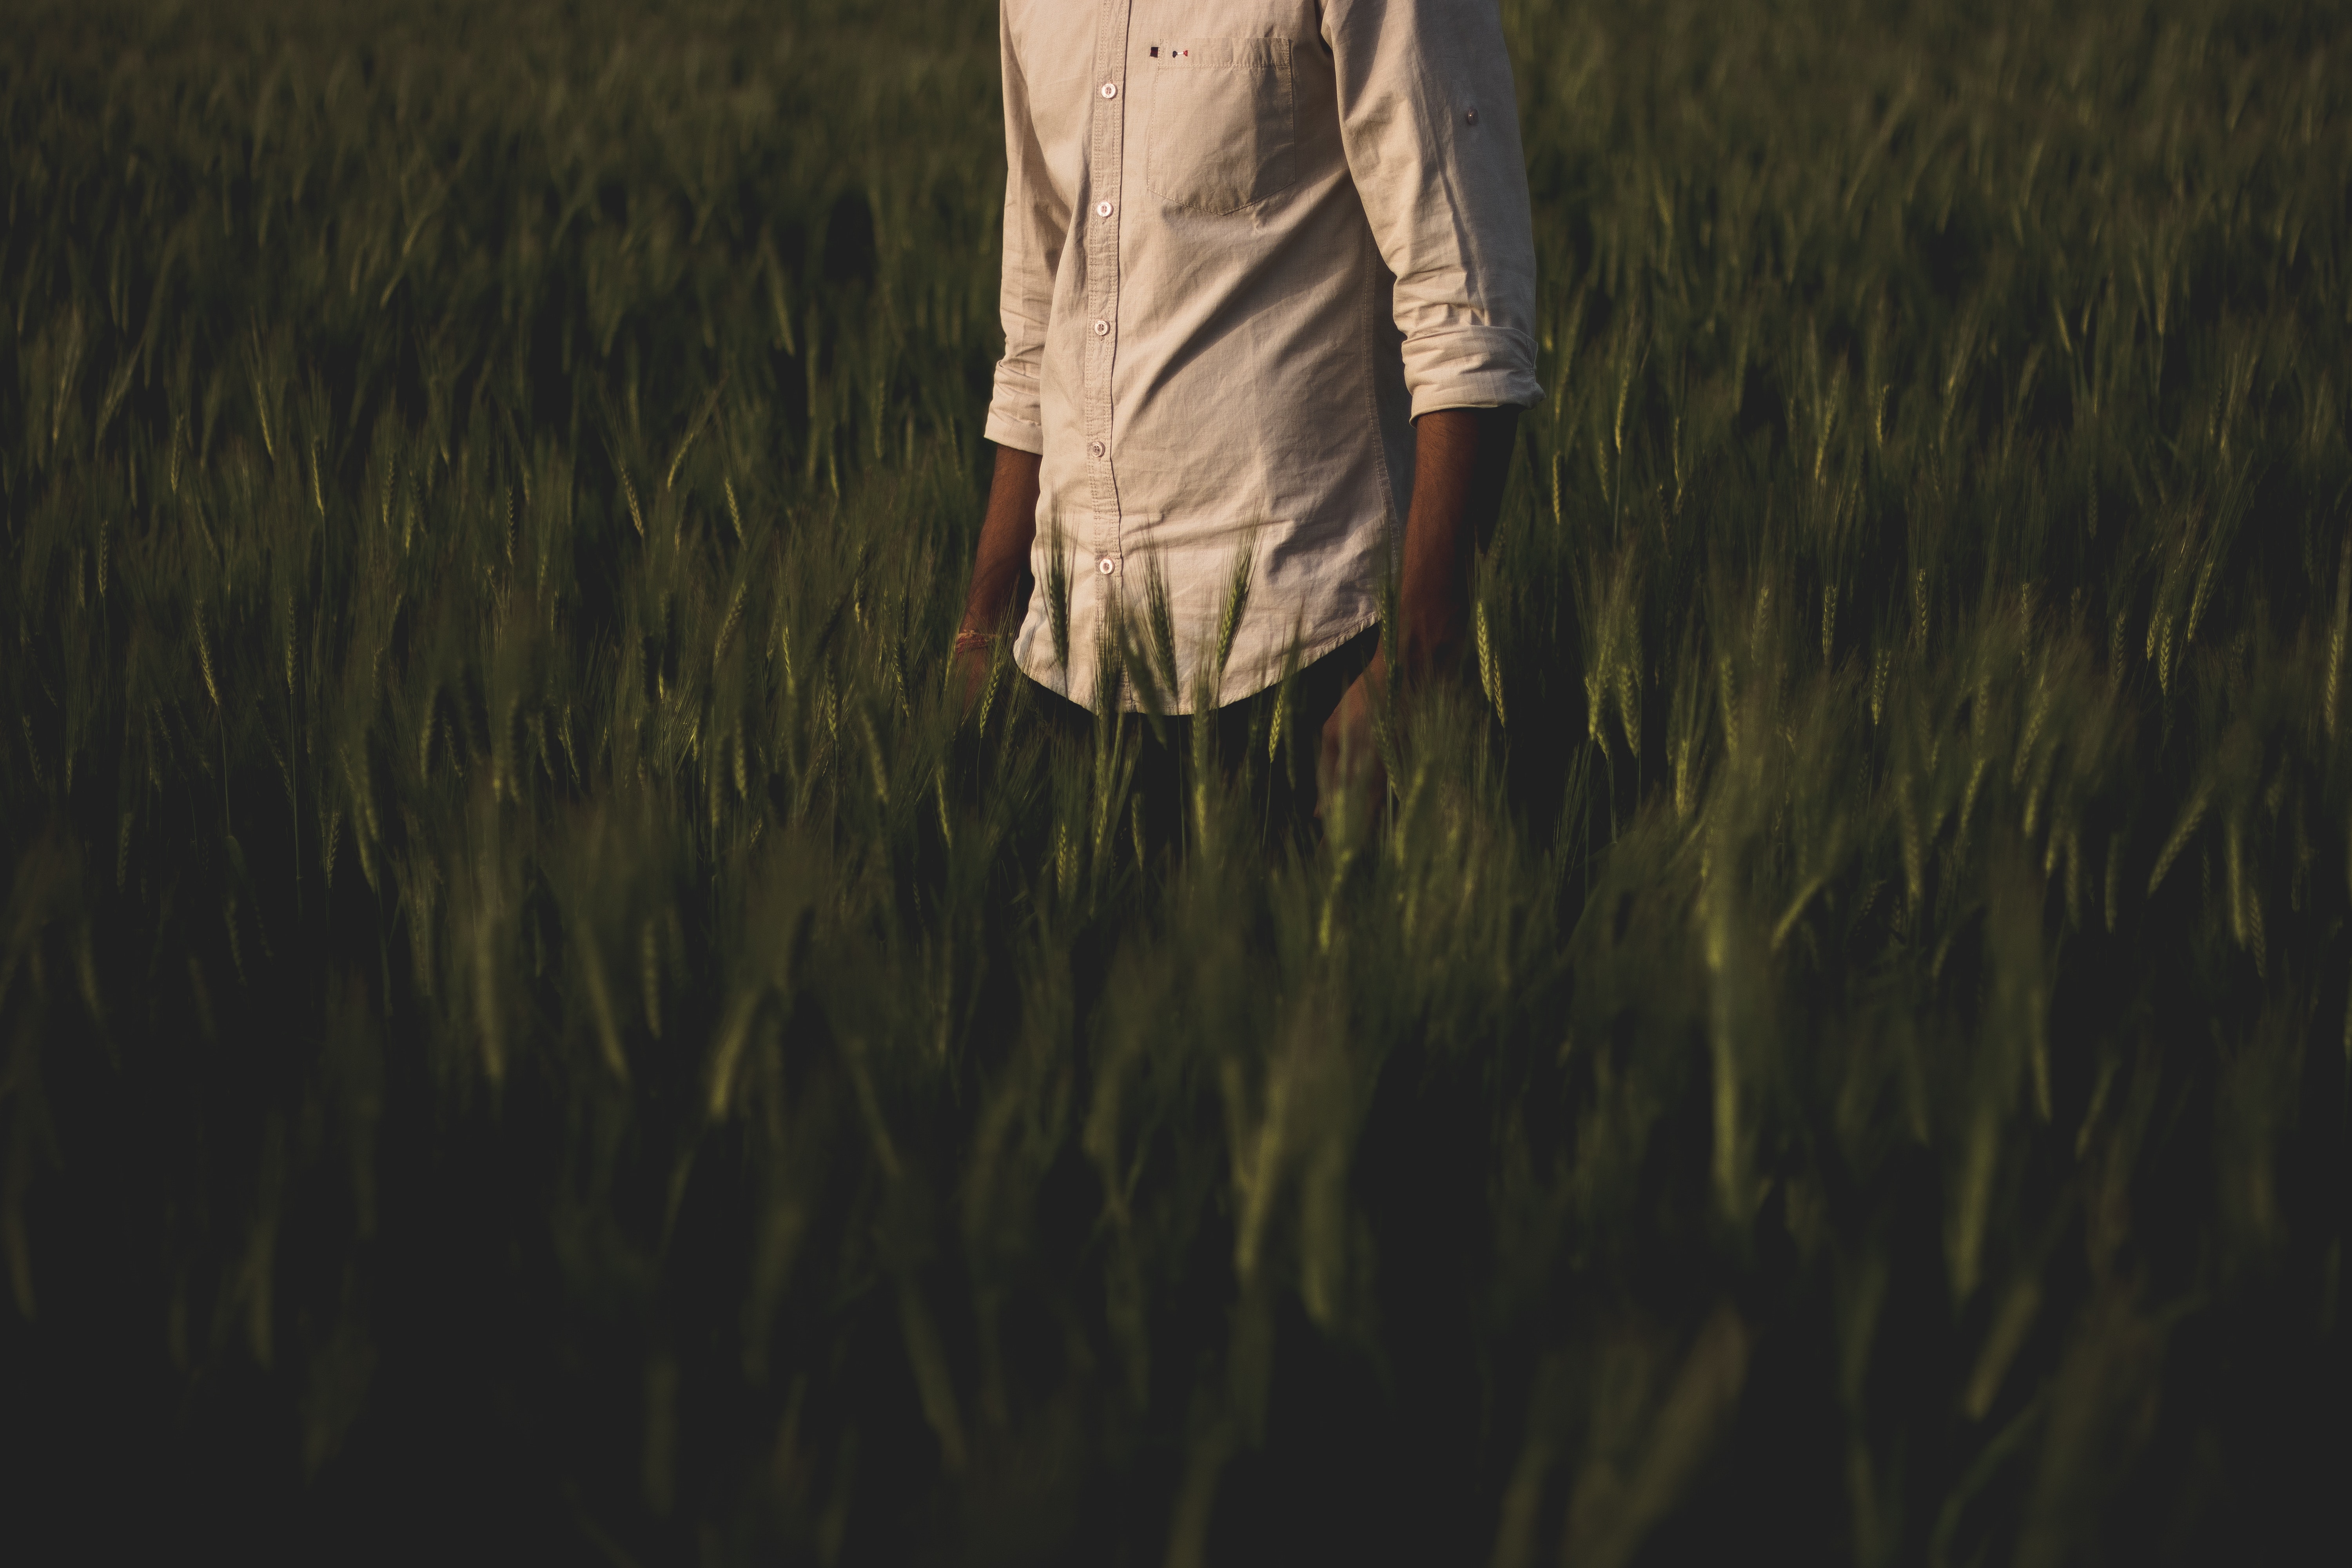
grass, brown, grass family, reflection, water, wood, tree, leg, plant, photography, adaptation, hand, field, sunlight, shoe, darkness, human leg, soil, shadow, beige, crop, grassland